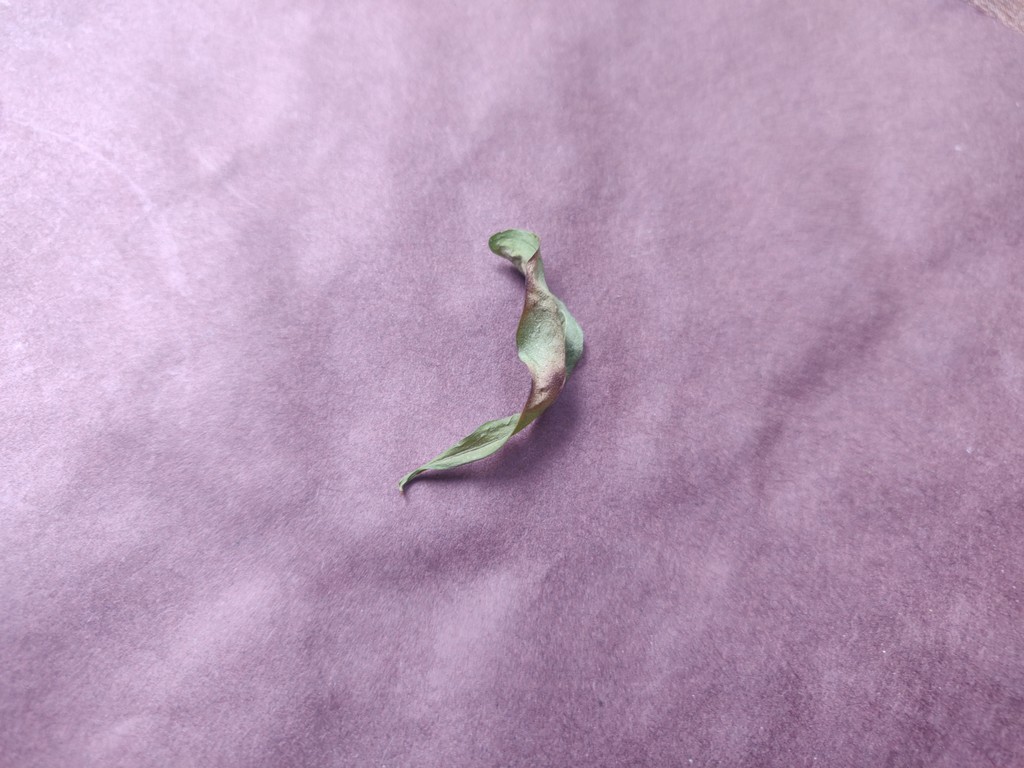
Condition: Dried
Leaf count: single
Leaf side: unknown